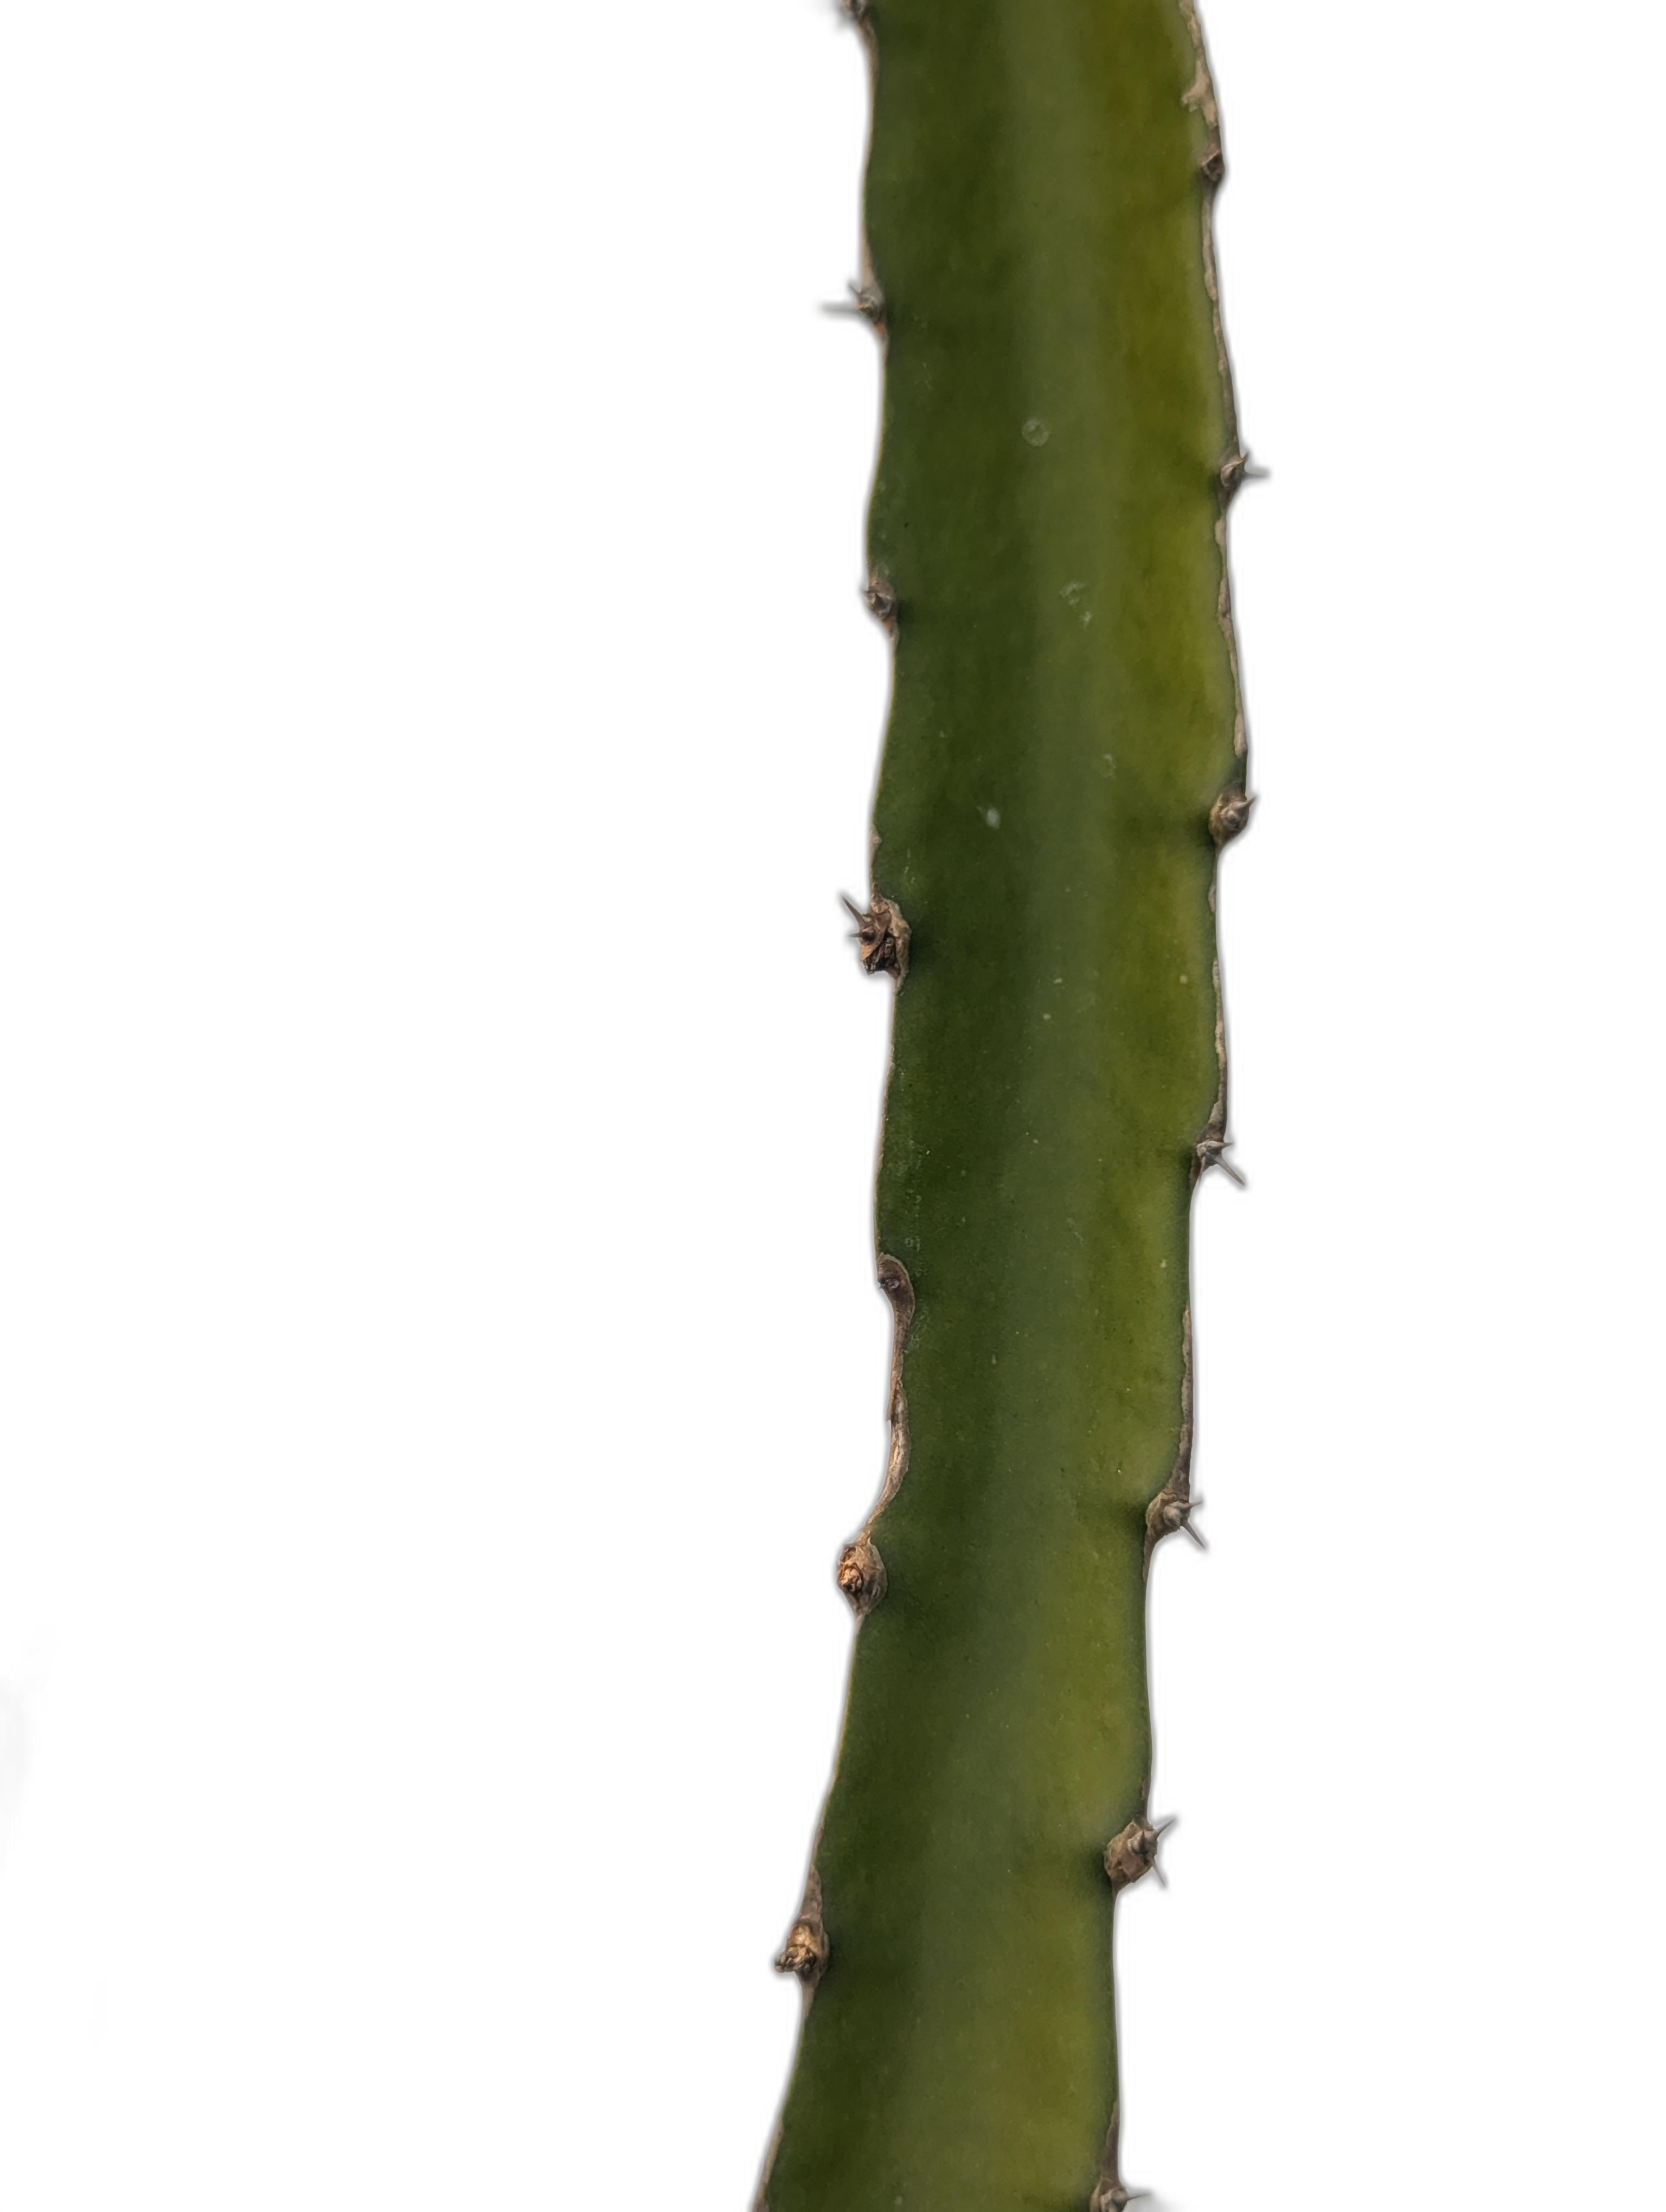
Label: Good leaf